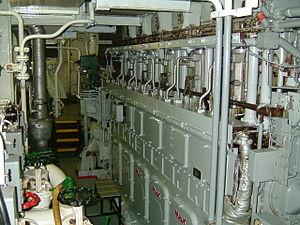
Quelle que soit sa taille, un bateau est toujours constitué de plusieurs éléments de base. On trouve un flotteur constitué principalement de la coque et éventuellement d'un pont la recouvrant. Il dispose d'un système propulsif et souvent d'un système directionnel. Suivant l'utilisation du bateau, on trouve ensuite divers locaux, espaces, machines et équipements lui permettant d'assurer sa fonction.
Un navire frigorifique est un navire de charge transportant des produits périssables et exigeant une certaine réfrigération durant leur transport, comme les fruits ou la viande. Ils incluent de nombreux systèmes de réfrigération et sont souvent rapides.
Un bateau est une construction humaine capable de flotter sur l'eau et de s'y déplacer, dirigé par ses occupants. Il répond aux besoins du transport maritime ou fluvial, et permet diverses activités telles que le transport de personnes ou de marchandises, la guerre sur mer, la pêche, la plaisance, ou d'autres services tels que la sécurité des autres bateaux.